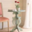
Label: table